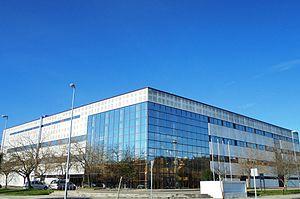
Le campus de Pontevedra est l'un des trois campus qui accueillent l'université de Vigo. Il est situé dans la ville espagnole de Pontevedra et propose des études de premier, deuxième et de troisième cycle en sciences sociales, sciences de la santé, arts, ingénierie et sports.